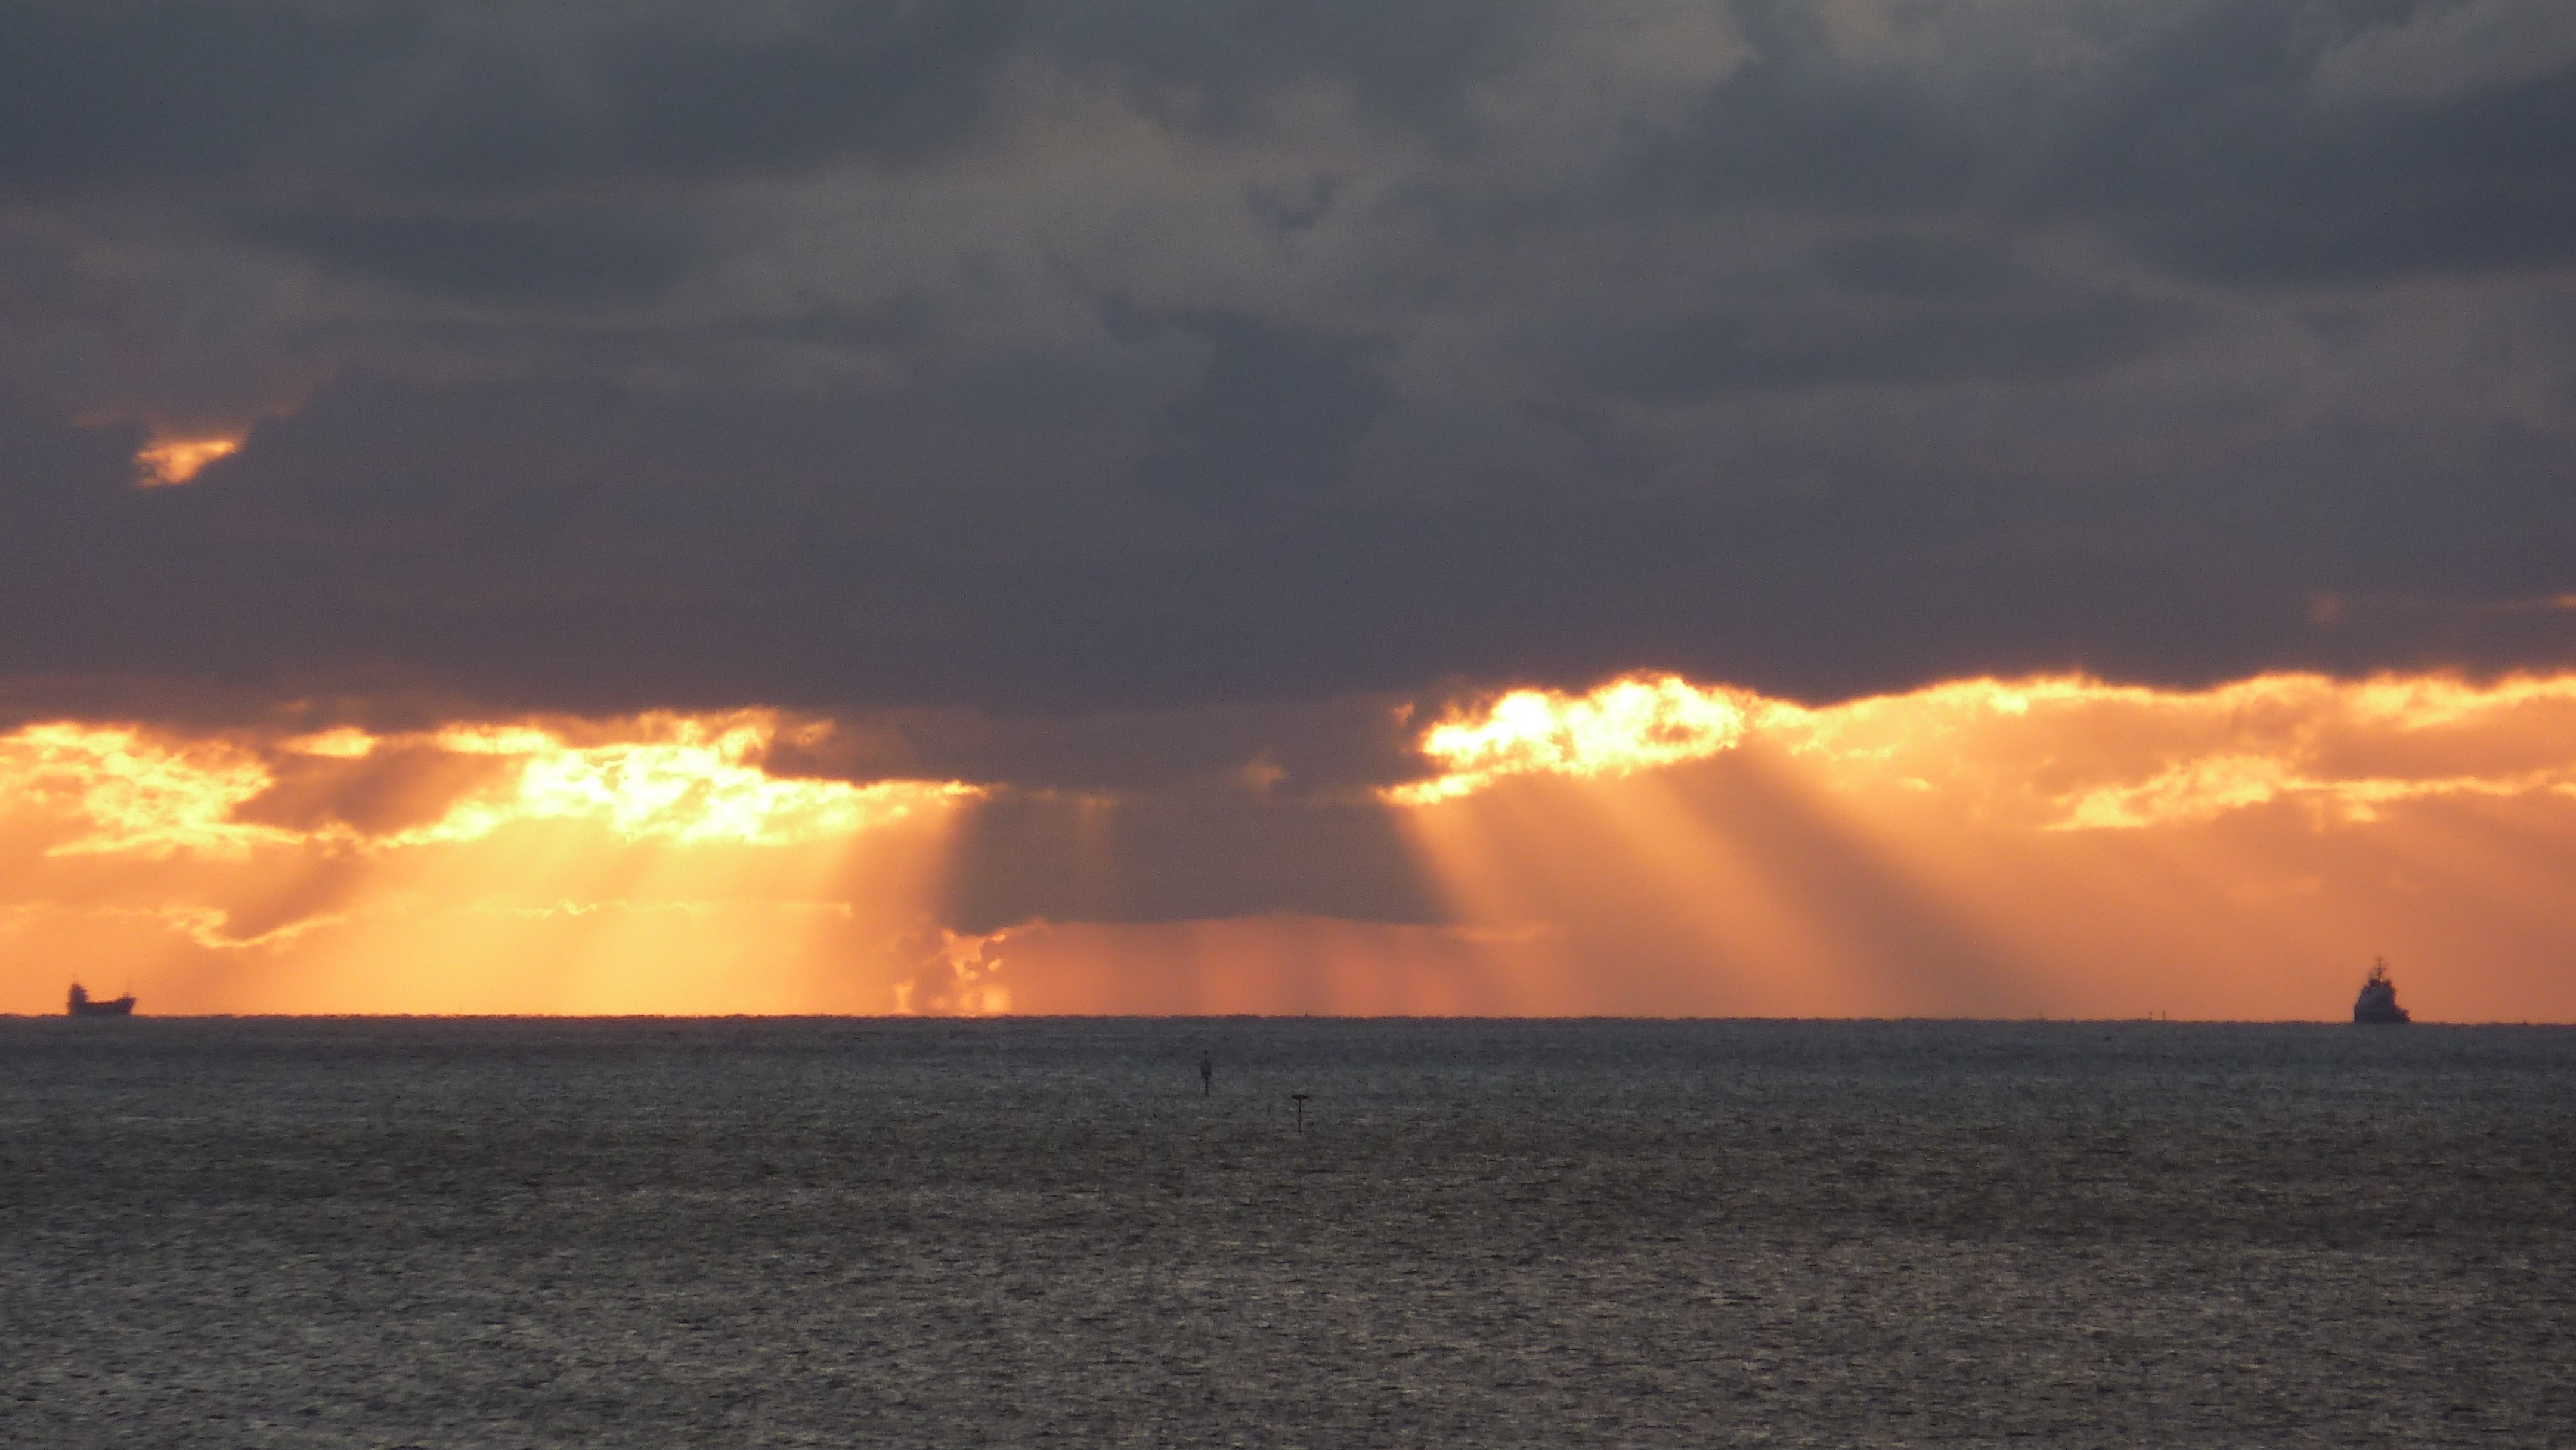
beach, landscape, sea, coast, water, nature, sand, ocean, horizon, silhouette, cloud, sky, sun, sunrise, sunset, sunlight, morning, wave, dawn, summer, dusk, idyllic, evening, twilight, orange, golden, red, color, holiday, romance, yellow, clouds, ships, beautiful, fireball, mood, idyll, evening sun, north sea, abendstimmung, cuxhaven, mirroring, sunbeam, atmospheric, impression, afterglow, evening sky, natural landscape, setting sun, wadden sea, in the free, watts, summer idyll, atmospheric phenomenon